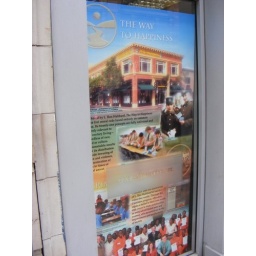
sign in the window of the Co$